Schwäbisch Gmünd

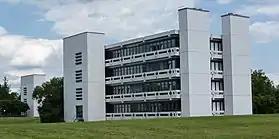
University of Education Schwäbisch Gmünd main campus

The Pädagogische Hochschule Schwäbisch Gmünd, also known as the University of Education Schwäbisch Gmünd, was established in 1825 and is one of six universities in Baden-Württemberg that were established for the sole purpose of educating upcoming teachers.